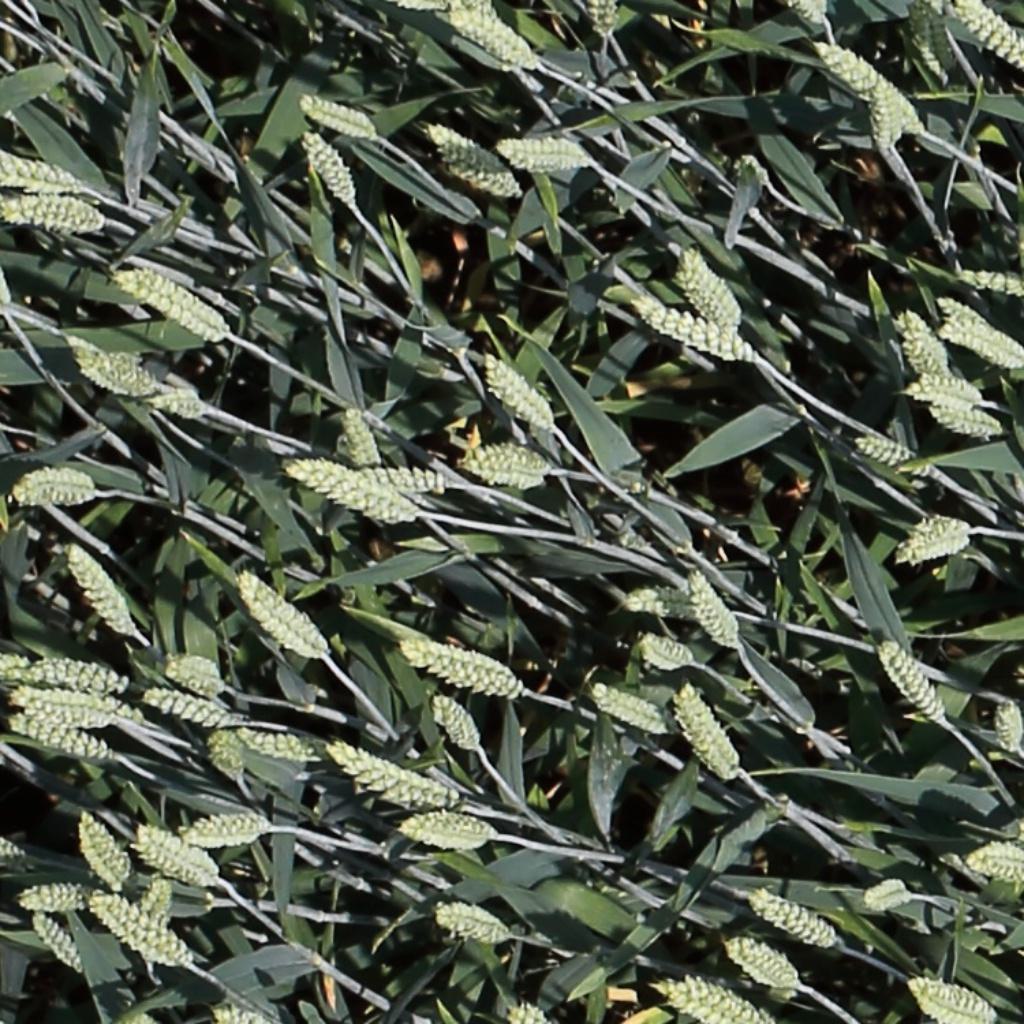
Country: Switzerland
Location: Usask
Wheat development stage: Filling